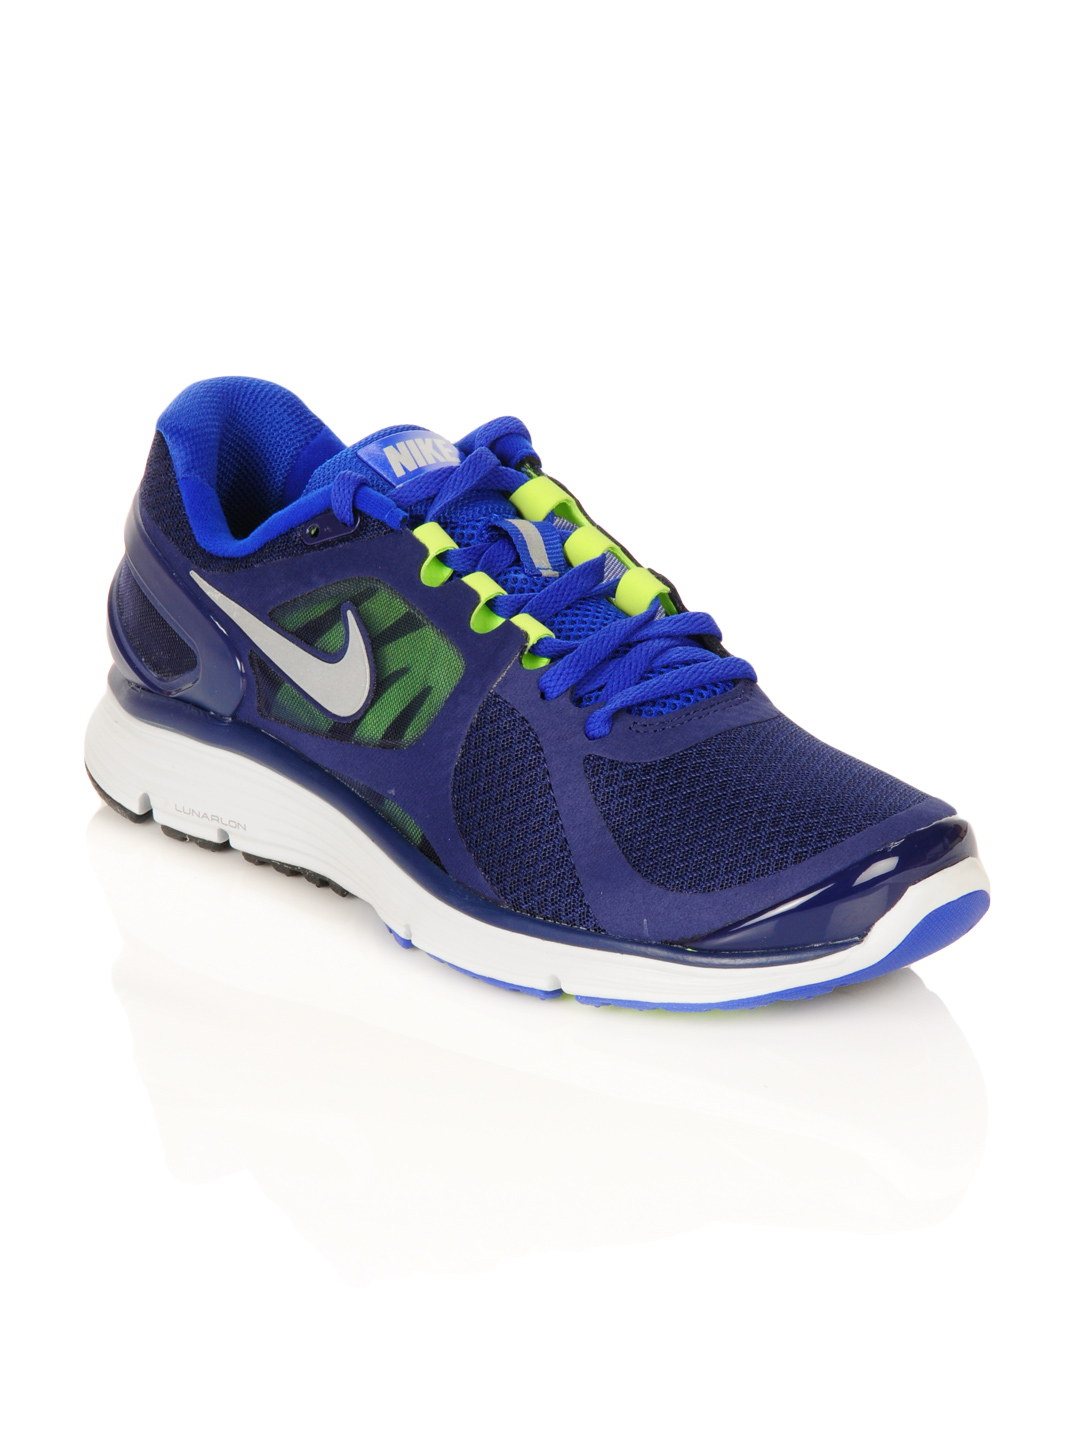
Nike Men Lunareclipse Blue Sports Shoes
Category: Footwear / Shoes / Sports Shoes
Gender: Men
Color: Blue
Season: Summer 2012
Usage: Sports